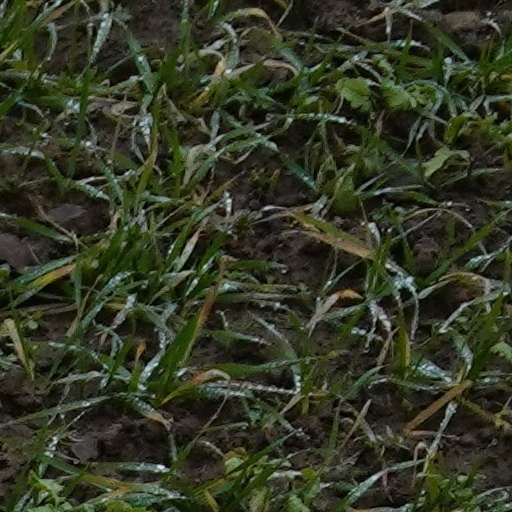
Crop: wheat